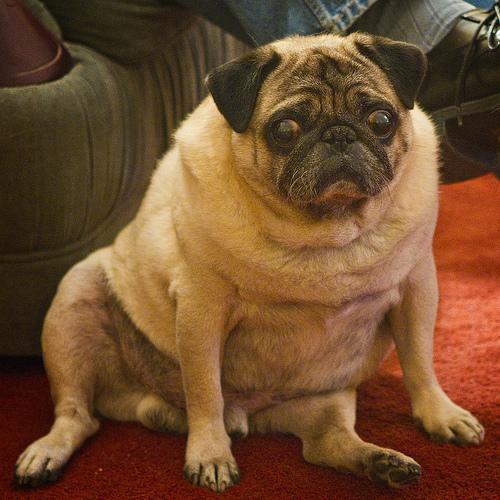
pug